Maine State Route 4

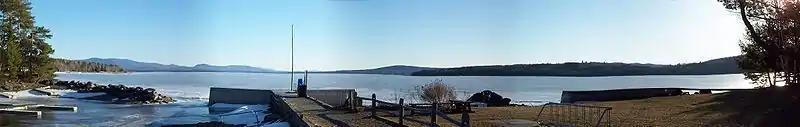
Mooselookmeguntic Lake, as viewed from the northern terminus of SR 4 (facing west) at Haines Landing.

Continuing north out of downtown Farmington, SR 43 splits off to the east, with SR 4 and SR 27 maintaining a northward course along the Sandy River. A few miles to the north, SR 27 splits off to the northeast, while SR 4 turns northwest and junctions with SR 149 before crossing the Sandy River again. In the town of Strong, SR 4 and SR 149 straddle opposite sides of the river as it proceeds north, then turns west. Both routes junction with SR 145 near the center of town, and continue west through Avon and into Phillips. In Phillips, SR 149 crosses the river and terminates at SR 142. SR 142 has a concurrency with SR 4 before splitting off to the west. SR 4 continues northwest along the Sandy River, passing through a series of unincorporated townships and plantations without any major junctions. SR 4 runs along the east side of Rangeley Lake as it enters the town of Rangeley and junctions with SR 16. SR 4 turns west and joints SR 16, running along the north side of the lake into the town center, before SR 16 splits off to the north. Crossing the Rangeley River into downtown, SR 4 has its last major northbound junction at the western end of SR 17. The road continues west until it dead-ends at Haines Landing on Mooselookmeguntic Lake.